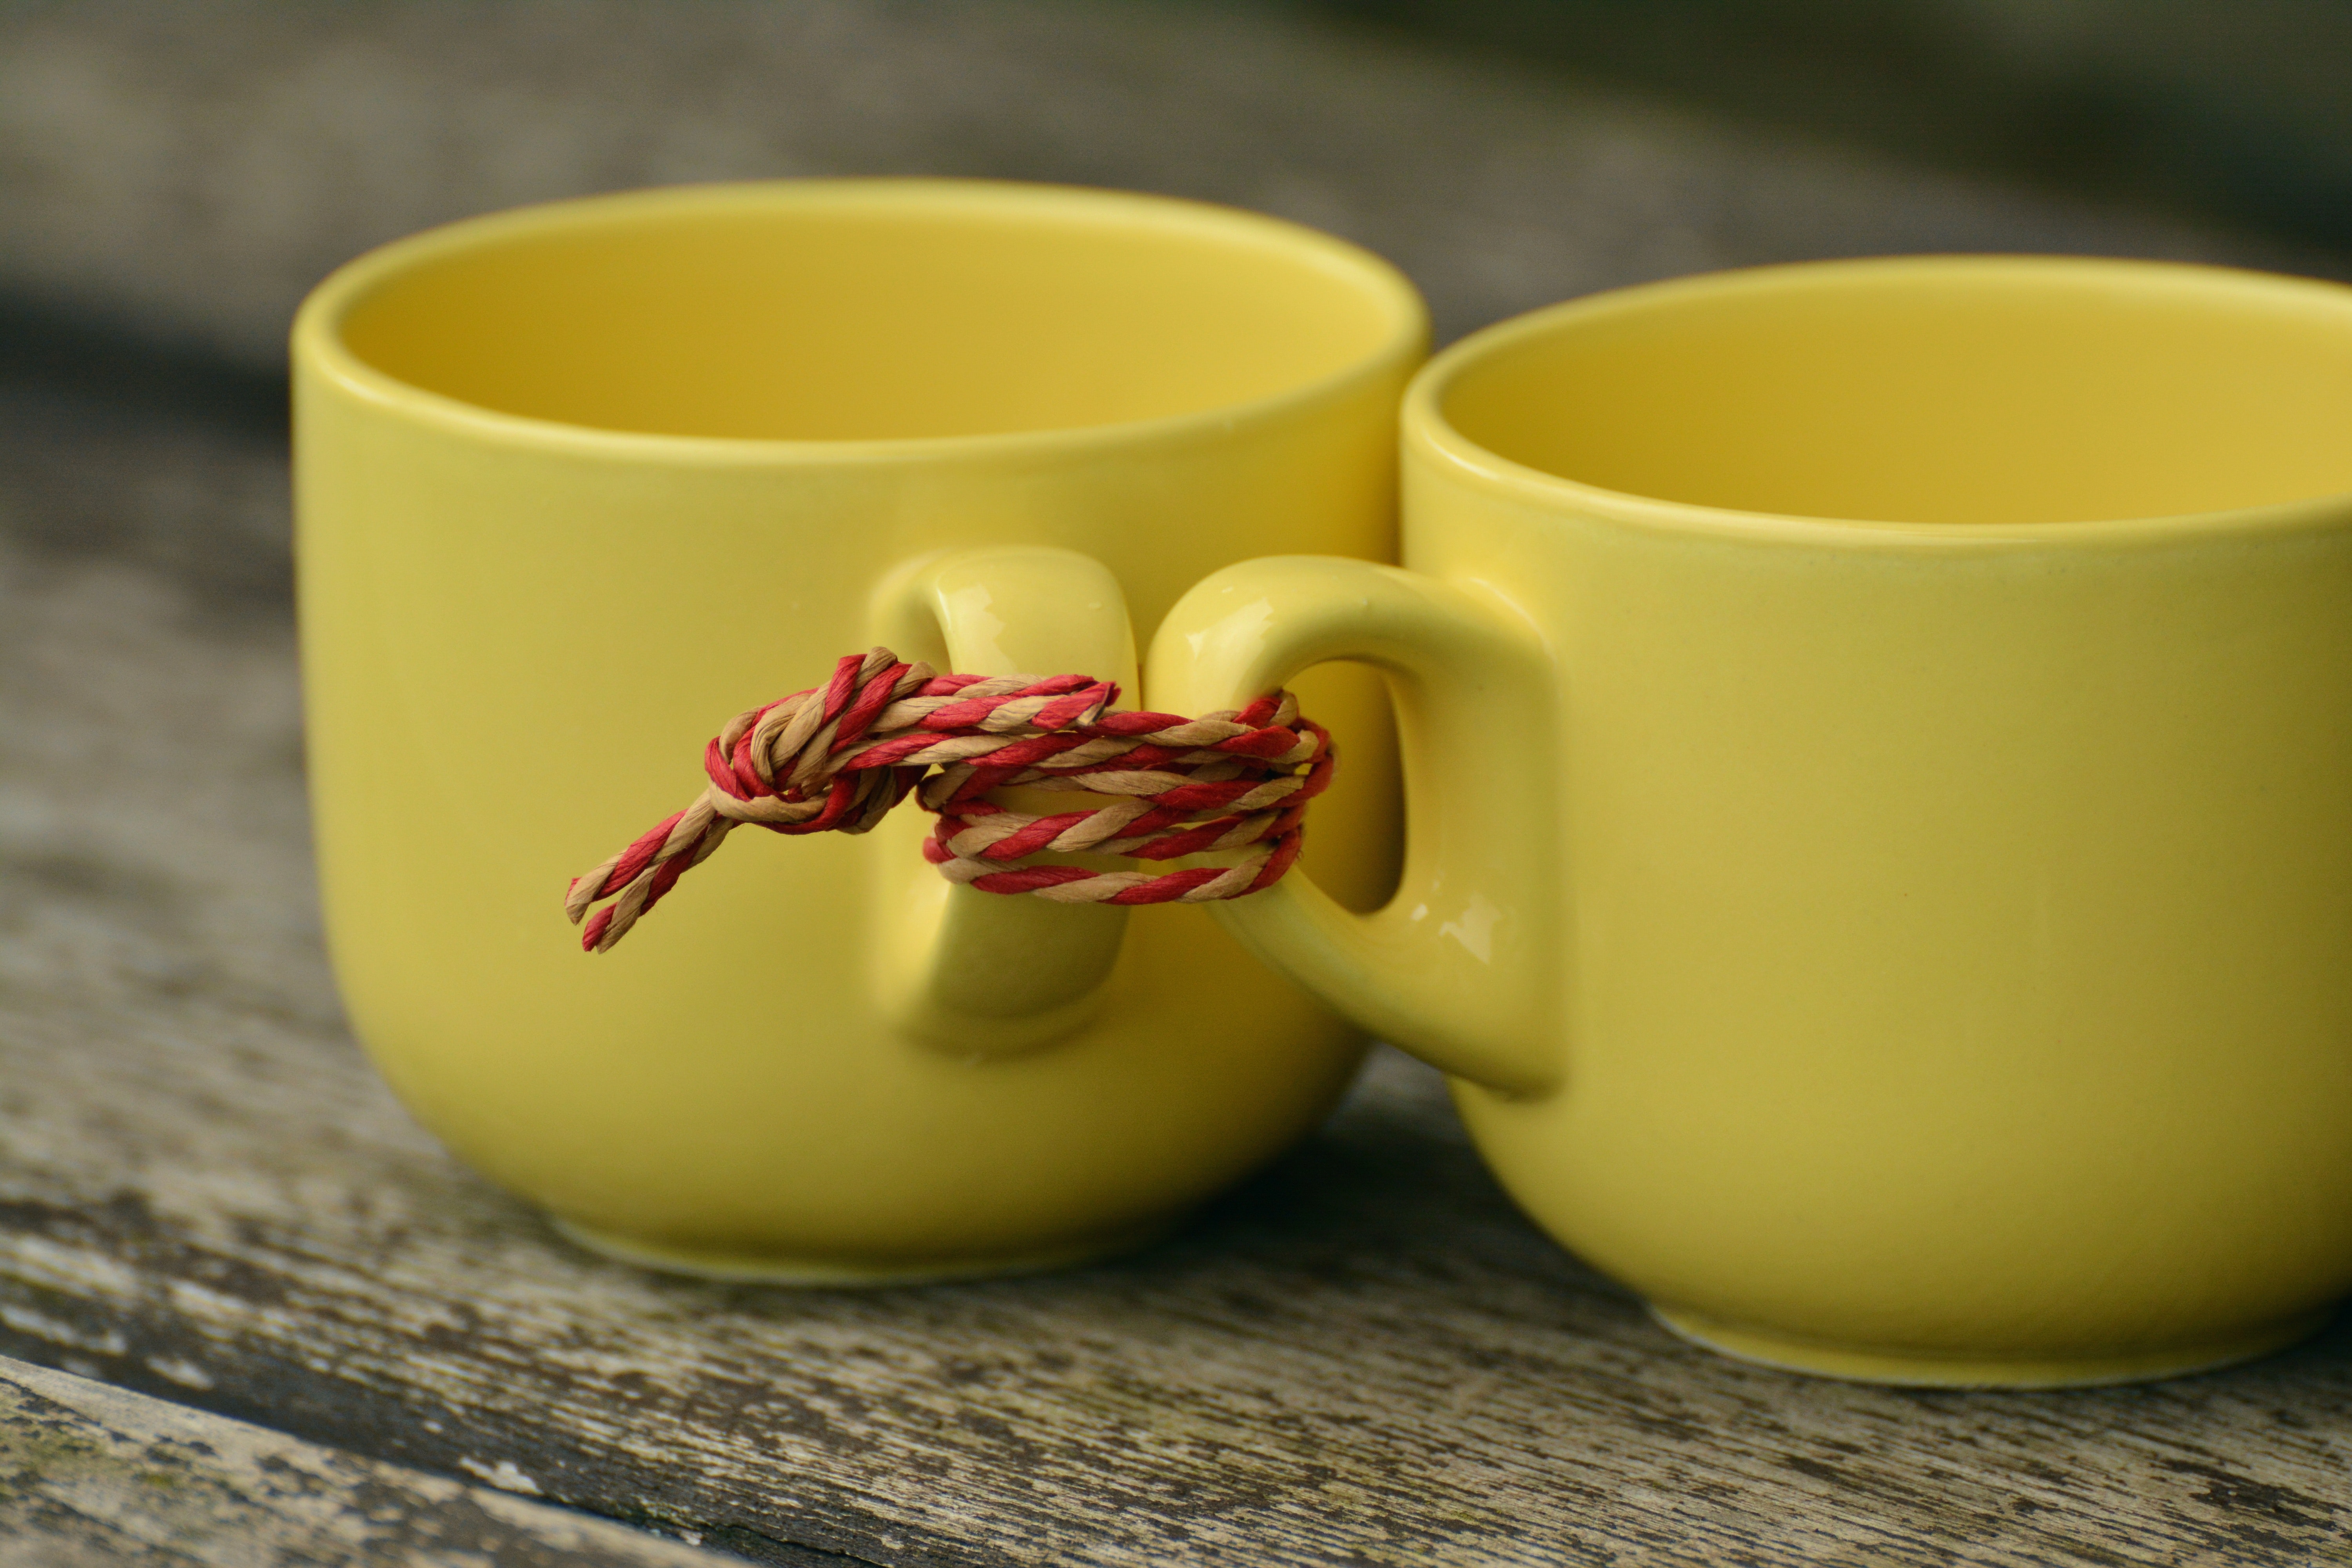
cup, coffee cup, yellow, tableware, teacup, drinkware, porcelain, ceramic, serveware, mug, dishware, earthenware, saucer, pottery